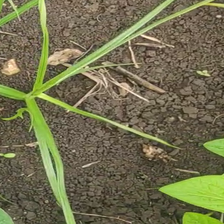
Weed species: Lavhala_(Cyperus_Rotundus)